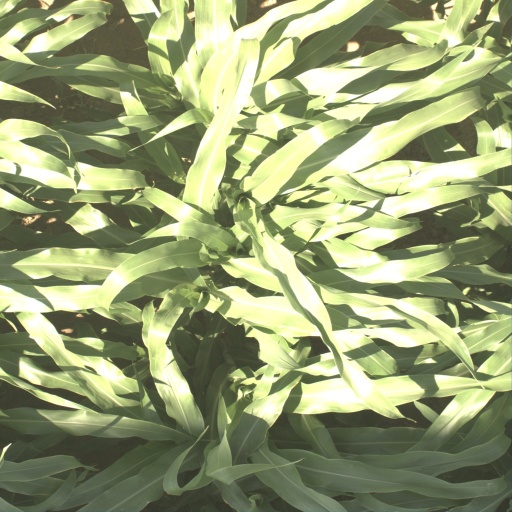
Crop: sorghum